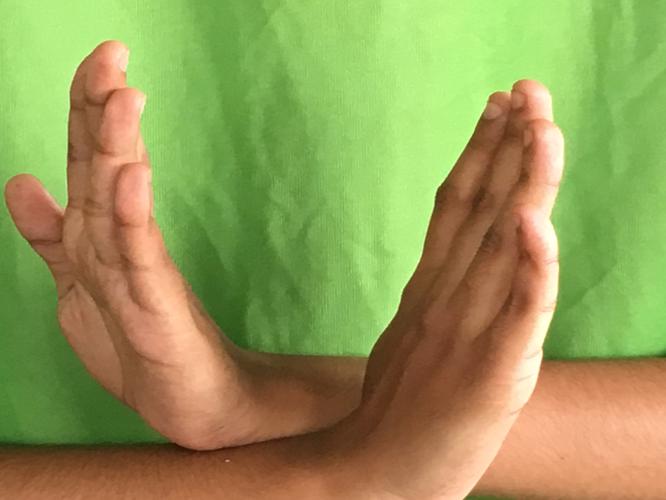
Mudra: Swastikam
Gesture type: double_hand